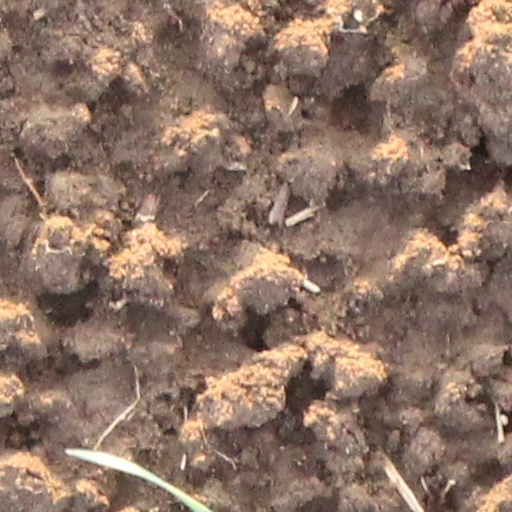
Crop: wheat